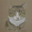
Label: cat